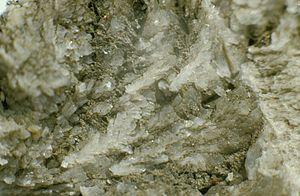
La struvite, ainsi nommée en l'honneur du minéralogiste et diplomate russe d'origine allemande Heinrich von Struve en 1845, est un minéral de la famille des phosphates hydratés, soit un phosphate double d'ammonium et de magnésium hexahydraté de formule chimique NH₄MgPO₄ • 6 H₂O. Elle cristallise dans le système orthorhombique et ses cristaux, incolores, blancs à jaunâtres ou brun clair, sont en forme de pyramides ou de lamelles.